John I. Redick

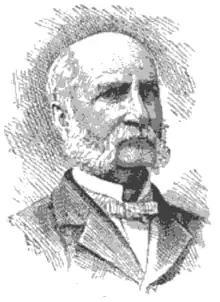

John Irvin Redick (July 29, 1828 – April 2, 1906) was a prominent pioneer professional, public, and business figure in Omaha, Nebraska. He was appointed an associate judge of New Mexico Territory by President Ulysses S. Grant.